KAI KUH-1 Surion

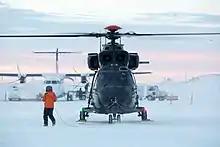
KUH-1 Surion cold weather test in Alaska, 2012

Between 2011 and 2016, the National Aerospace Laboratory of the Netherlands conducted a technology demonstration program under contract from KAI of an experimental fly-by-wire flight control system for the Surion.